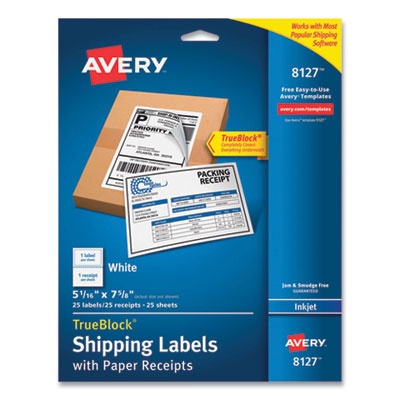
LABEL,SHIP,7-5/8X7-5/8
Shipping Labels With Trueblock Technology, Inkjet Printers, 5.06 X 7.62, White, 25 Sheets/pack
Brand: AVERY PRODUCTS CORPORATION
Category: Office Supplies > General Office Supplies > Labels & Tags > Shipping Labels